Emory Conrad Malick

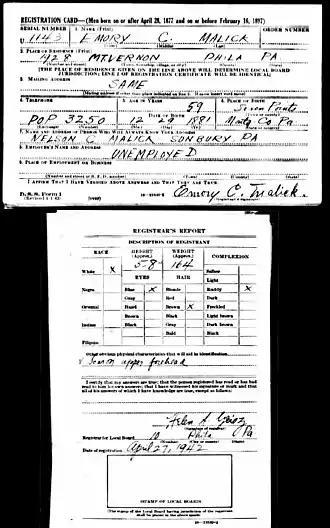
Emory C Malick's draft card showing white, ruddy complexion, blue eyes, brown hair (1942)

Since that time, Malick's white ethnicity has been demonstrated. All known public and personal records show he was white, not black. In 2014, black aviation historian Guy E Franklin released a book entitled "Emory Conrad Malick: A Closer Look"